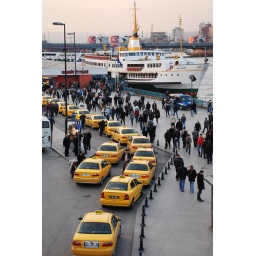
Cabs waiting in a nice yellow line at the commuter ship jetty.